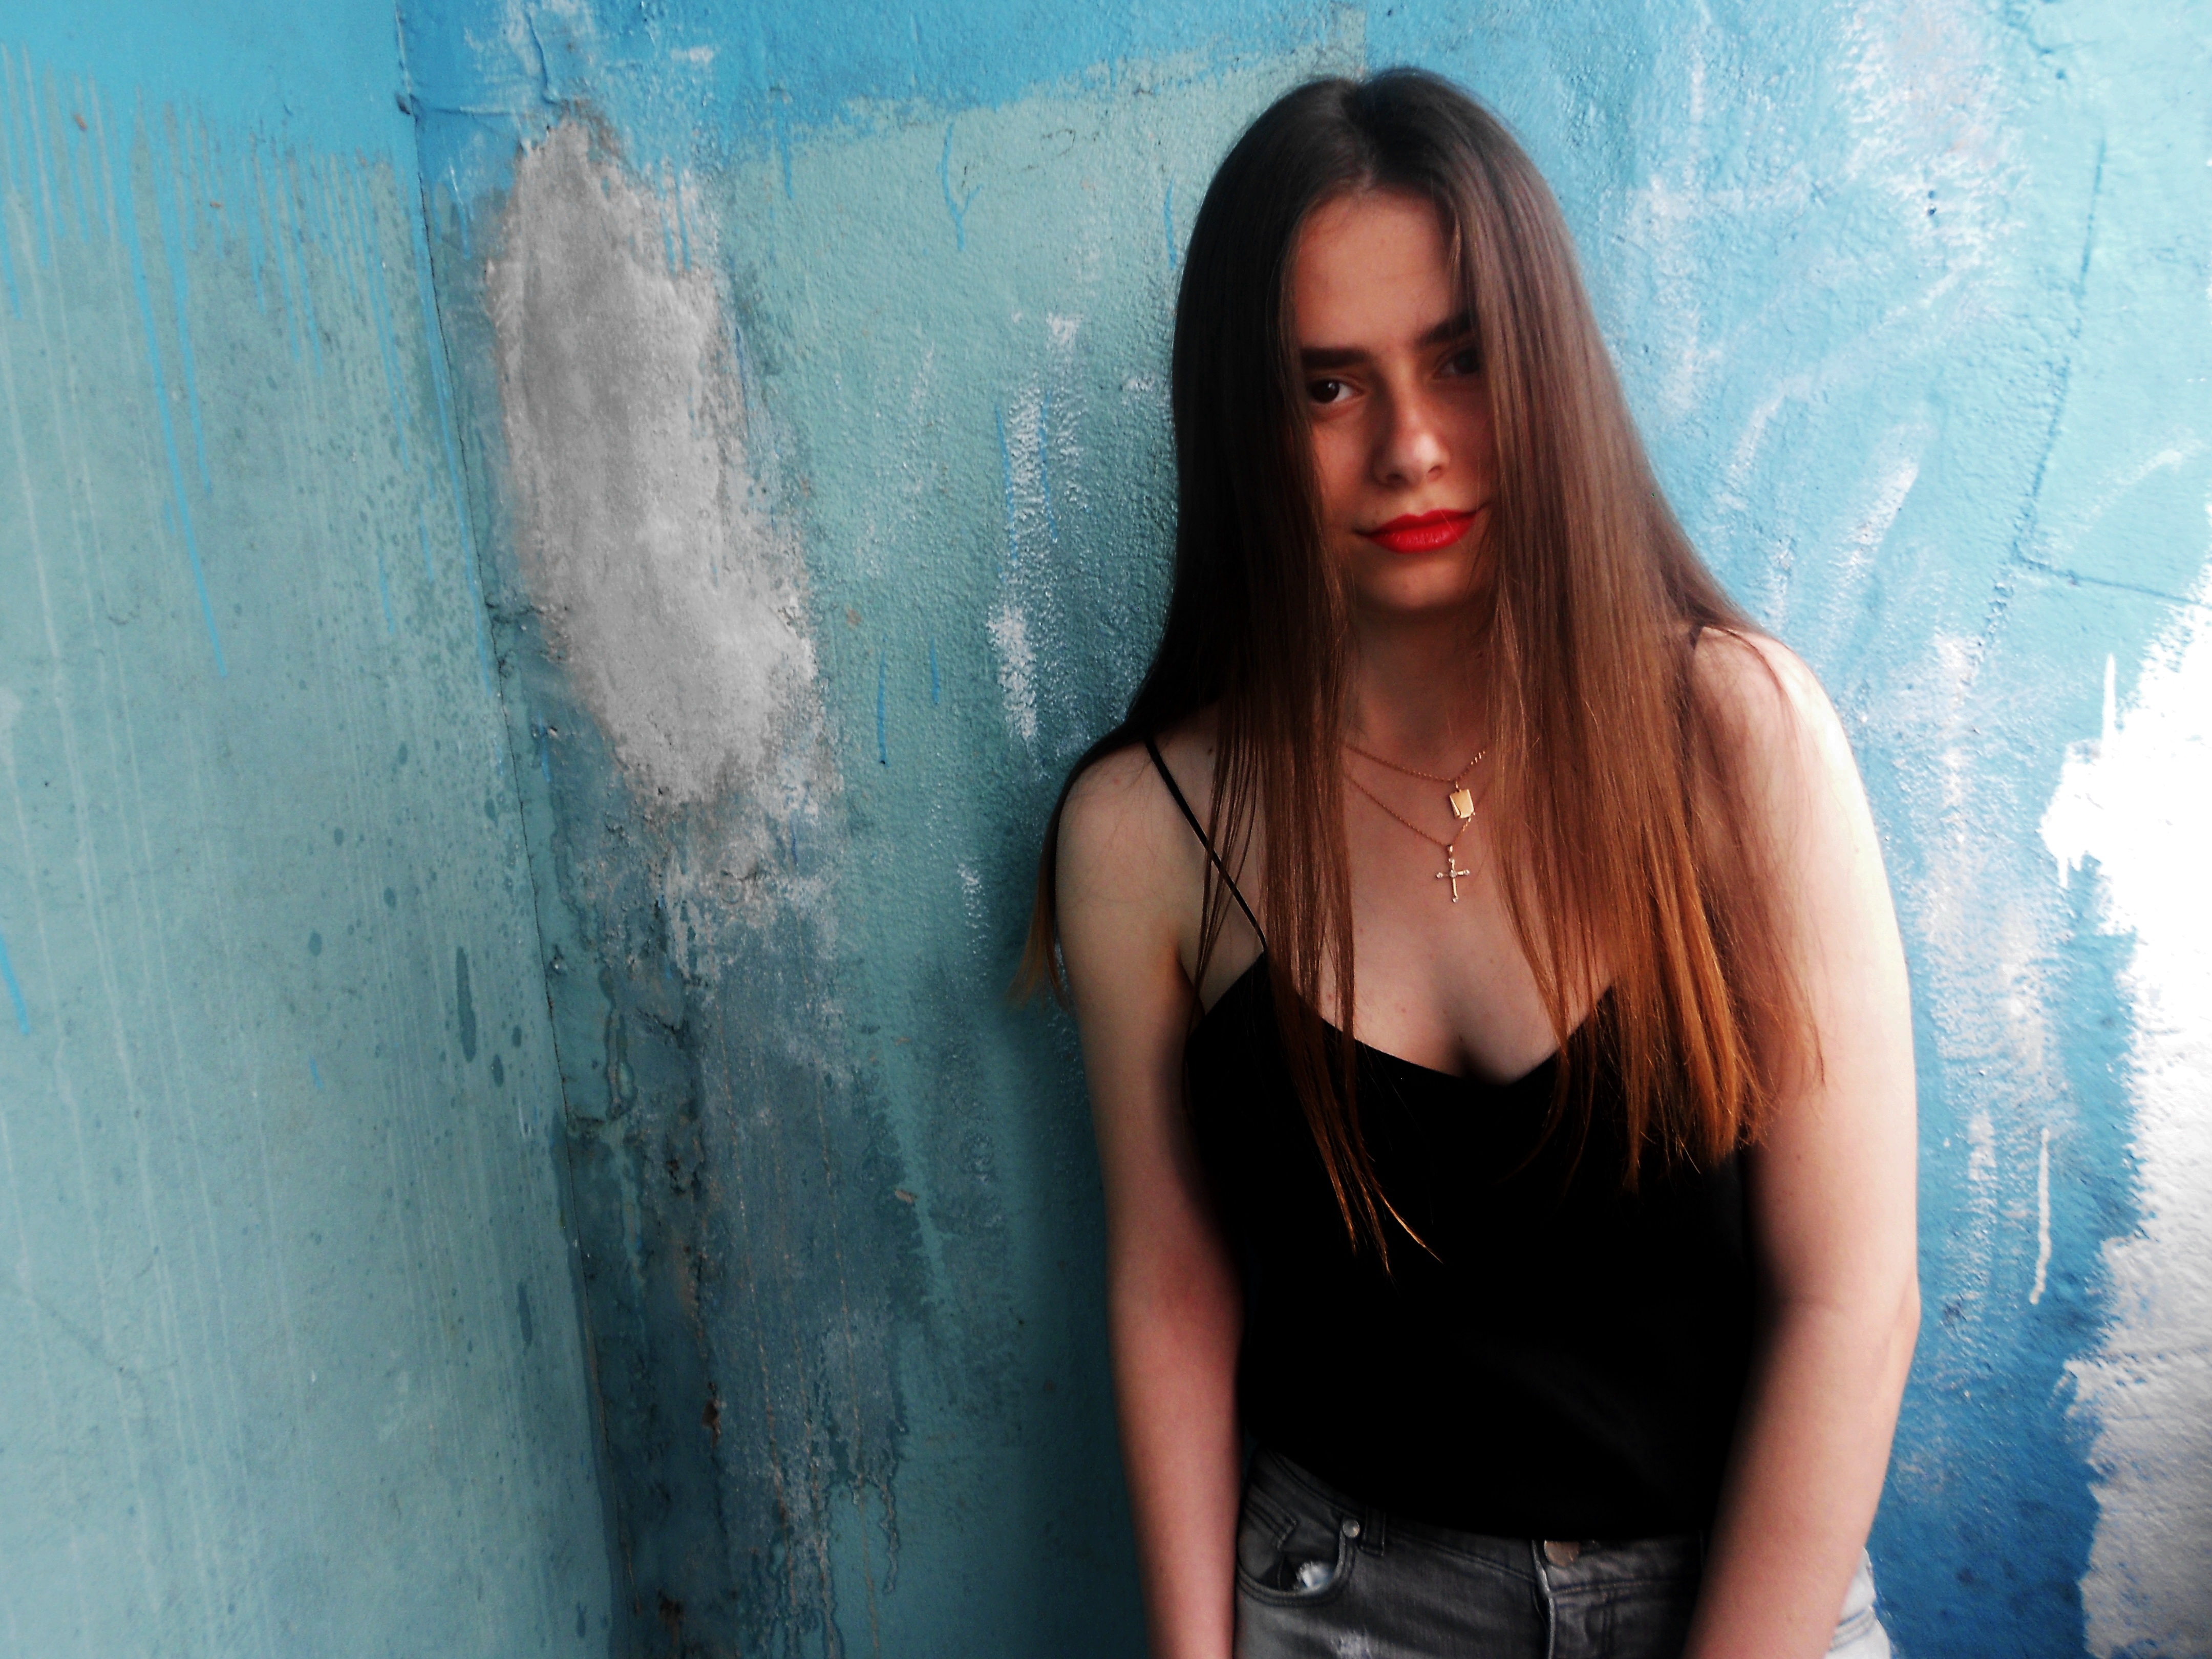
person, girl, woman, photography, leg, portrait, model, spring, color, sitting, fashion, blue, lady, season, human body, dress, eye, photograph, skin, snapshot, beauty, image, emotion, photo shoot, portrait photography, human positions, art model